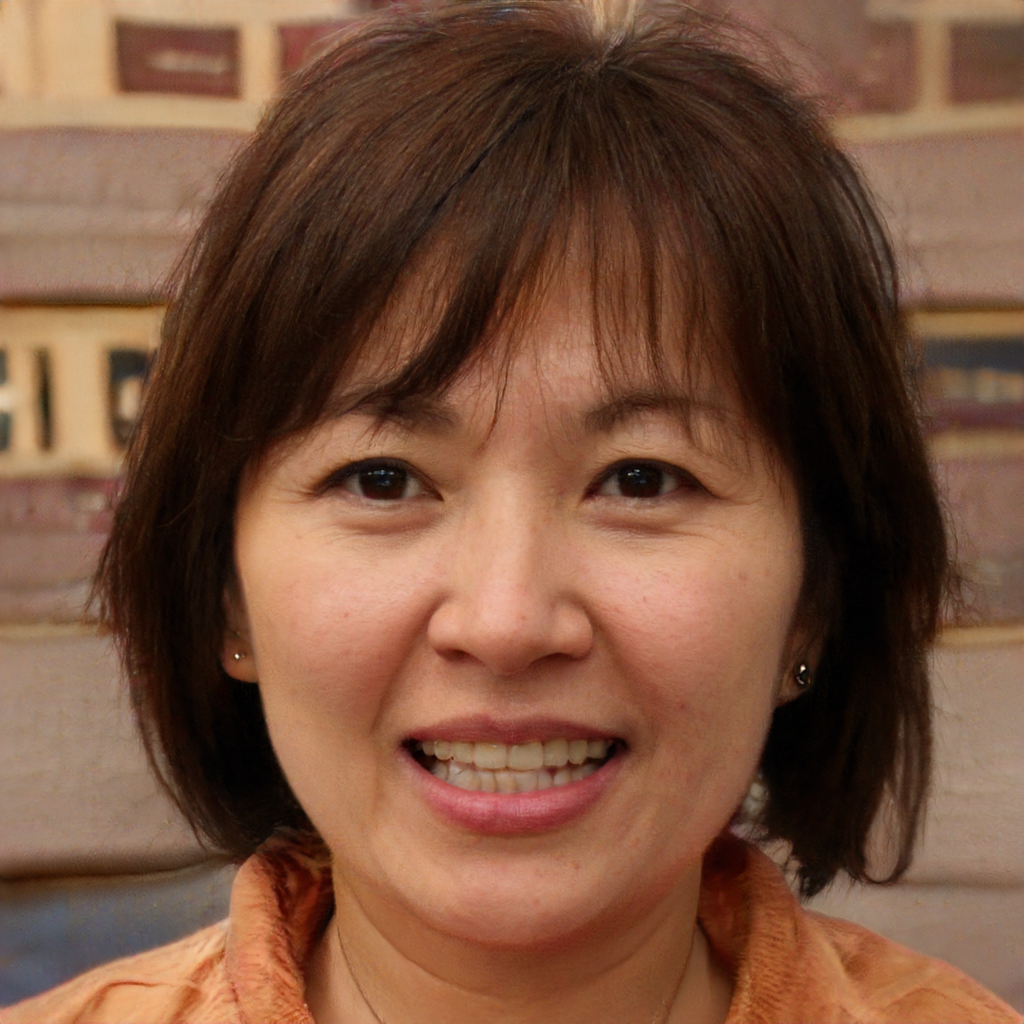
Portrait style: Real Portrait